Rhodri Morgan

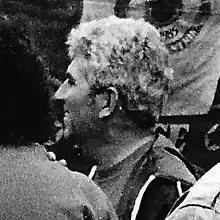
Morgan in 1992. He served as a shadow minister for Welsh affairs from 1992 to 1997

On 30 July 1992, the recently elected Labour leader John Smith appointed Morgan as a shadow minister for Welsh affairs. He remained in this post after Tony Blair became Labour leader in 1994. At first, Morgan worked under Ann Clwyd, the shadow secretary of state for Wales from July 1992 to November 1992. He then worked under Ron Davies, the shadow welsh secretary from November 1992, serving as his deputy. He was also given responsibility for Labour's health policy in Wales.